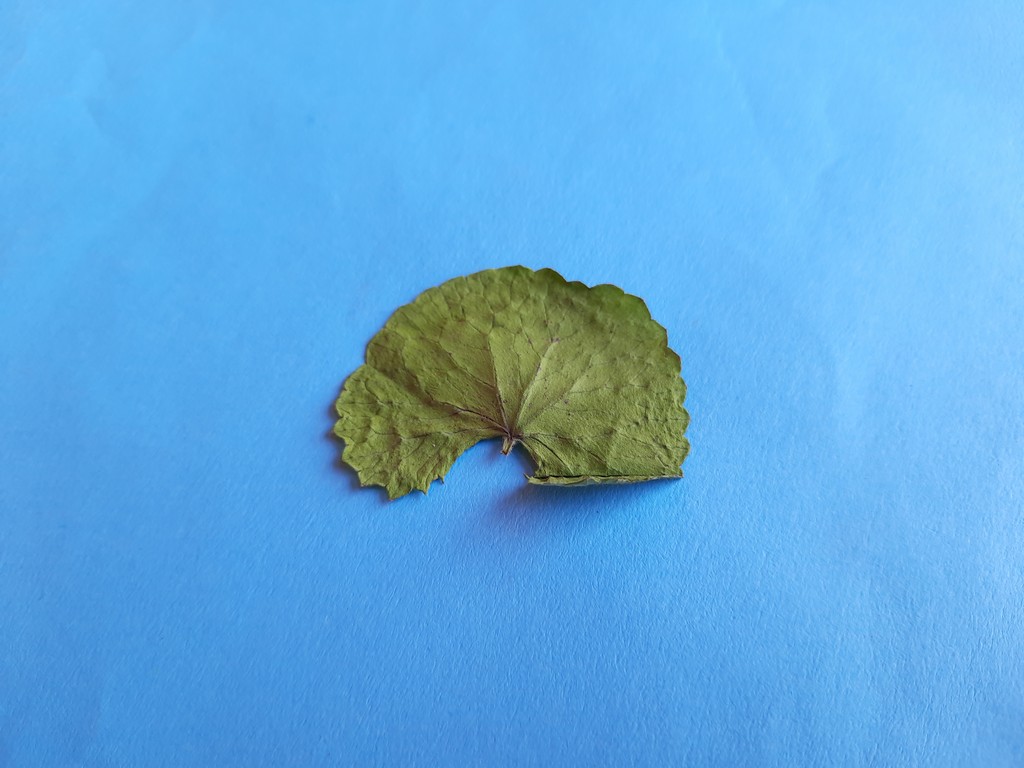
Label: Dried